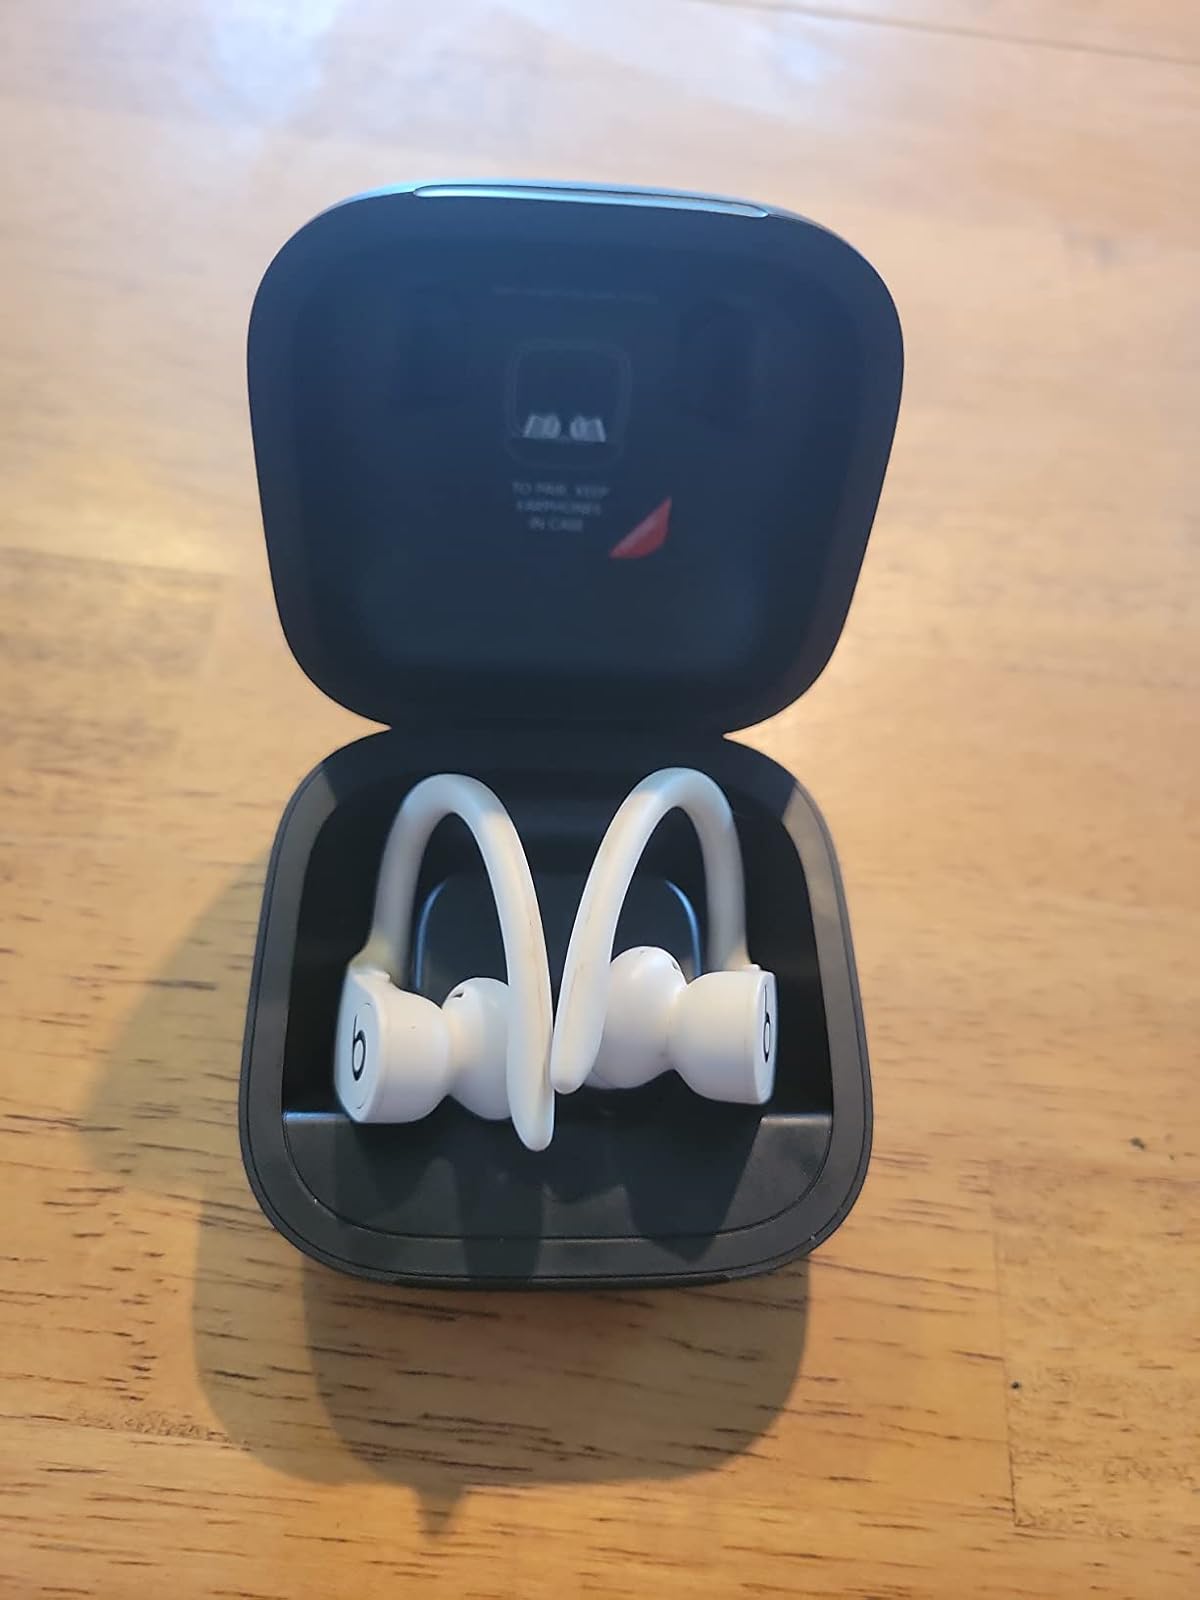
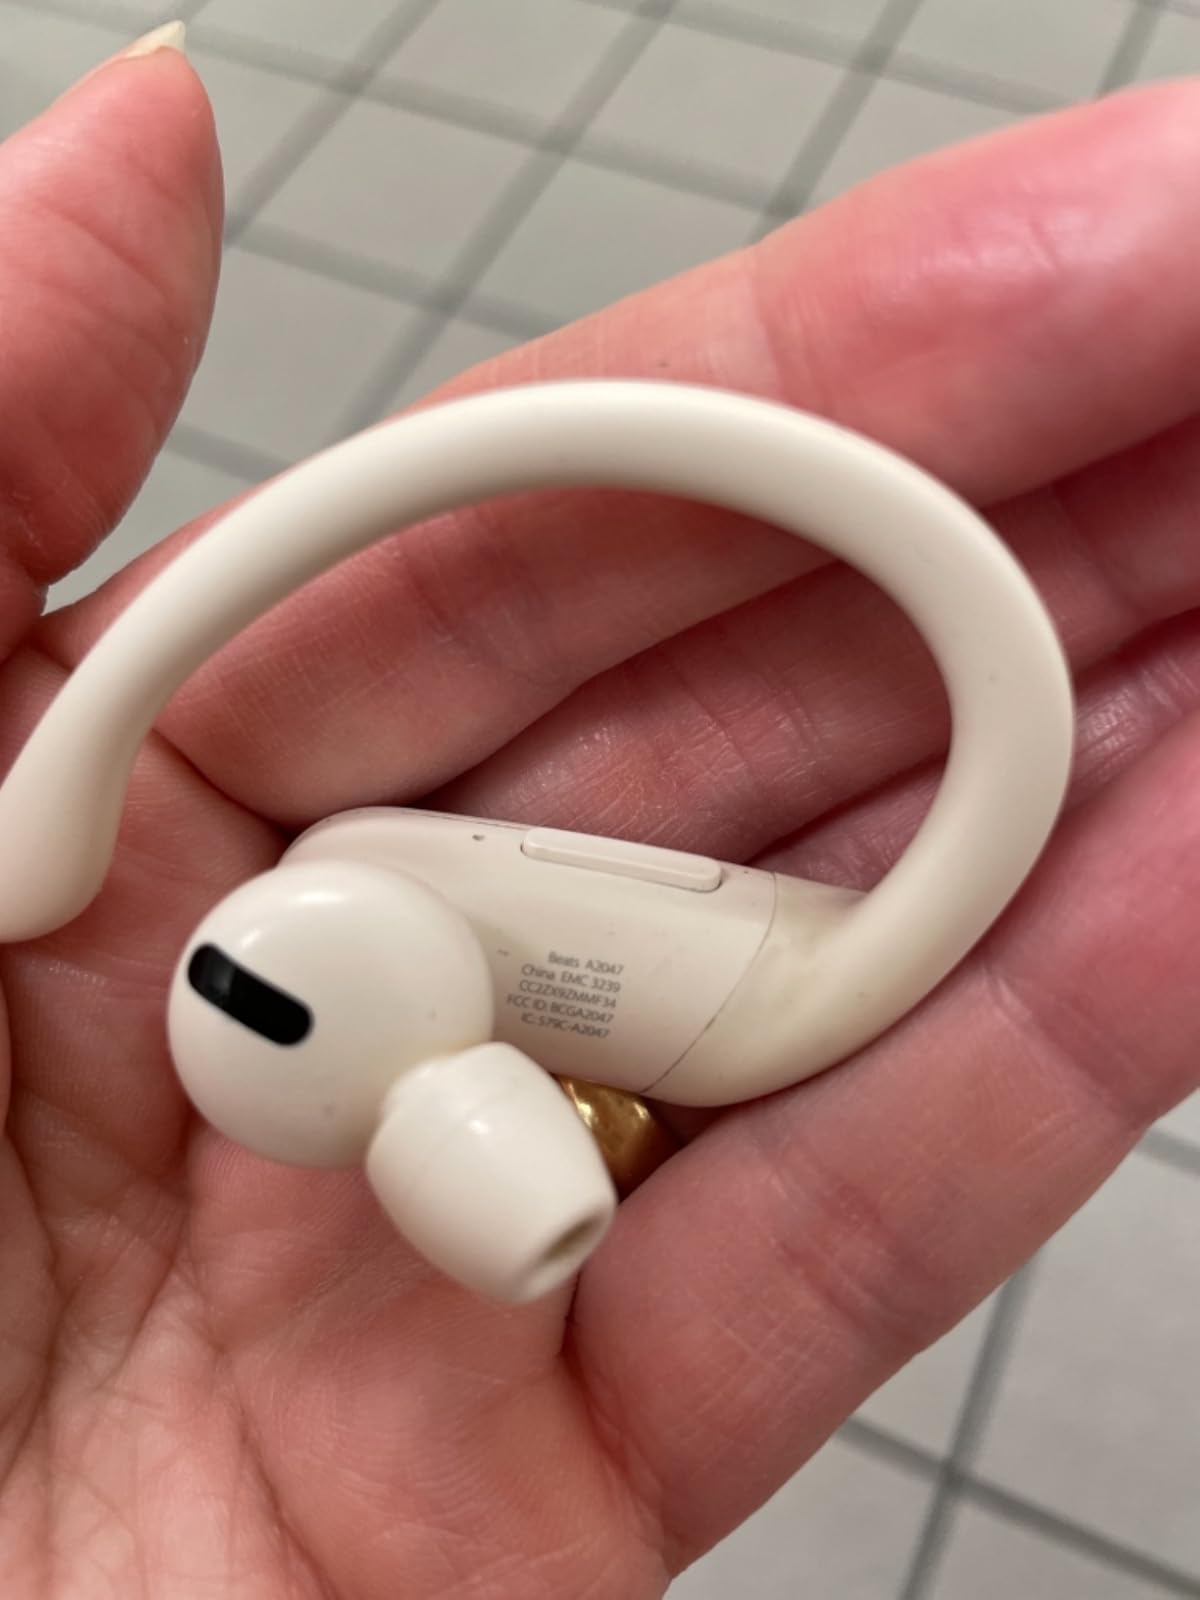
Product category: earbuds
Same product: yes